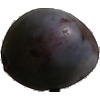
Label: Plum 3